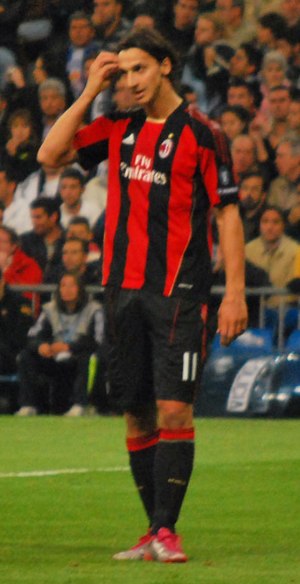
Capocannoniere / Vindere / Per klub
Capocannonieretitlen  er vundet 17gange af  A.C. Milans spillere, sidst af  Zlatan Ibrahimović i 2012.
Capocannoniere er en titel, som gives den der har scoret flest mål i en sæson i den italienske Serie A. Titlen holdes i på nuværende tidspunkt af Gonzalo Higuaín, som scorede 36 mål med Napoli 2015–16 sæsonen.